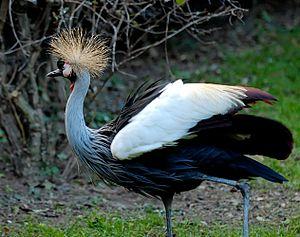
Grue couronnée (Rhea americana) en train de sautiller. Ménagerie du Jardin des Plantes de Paris.